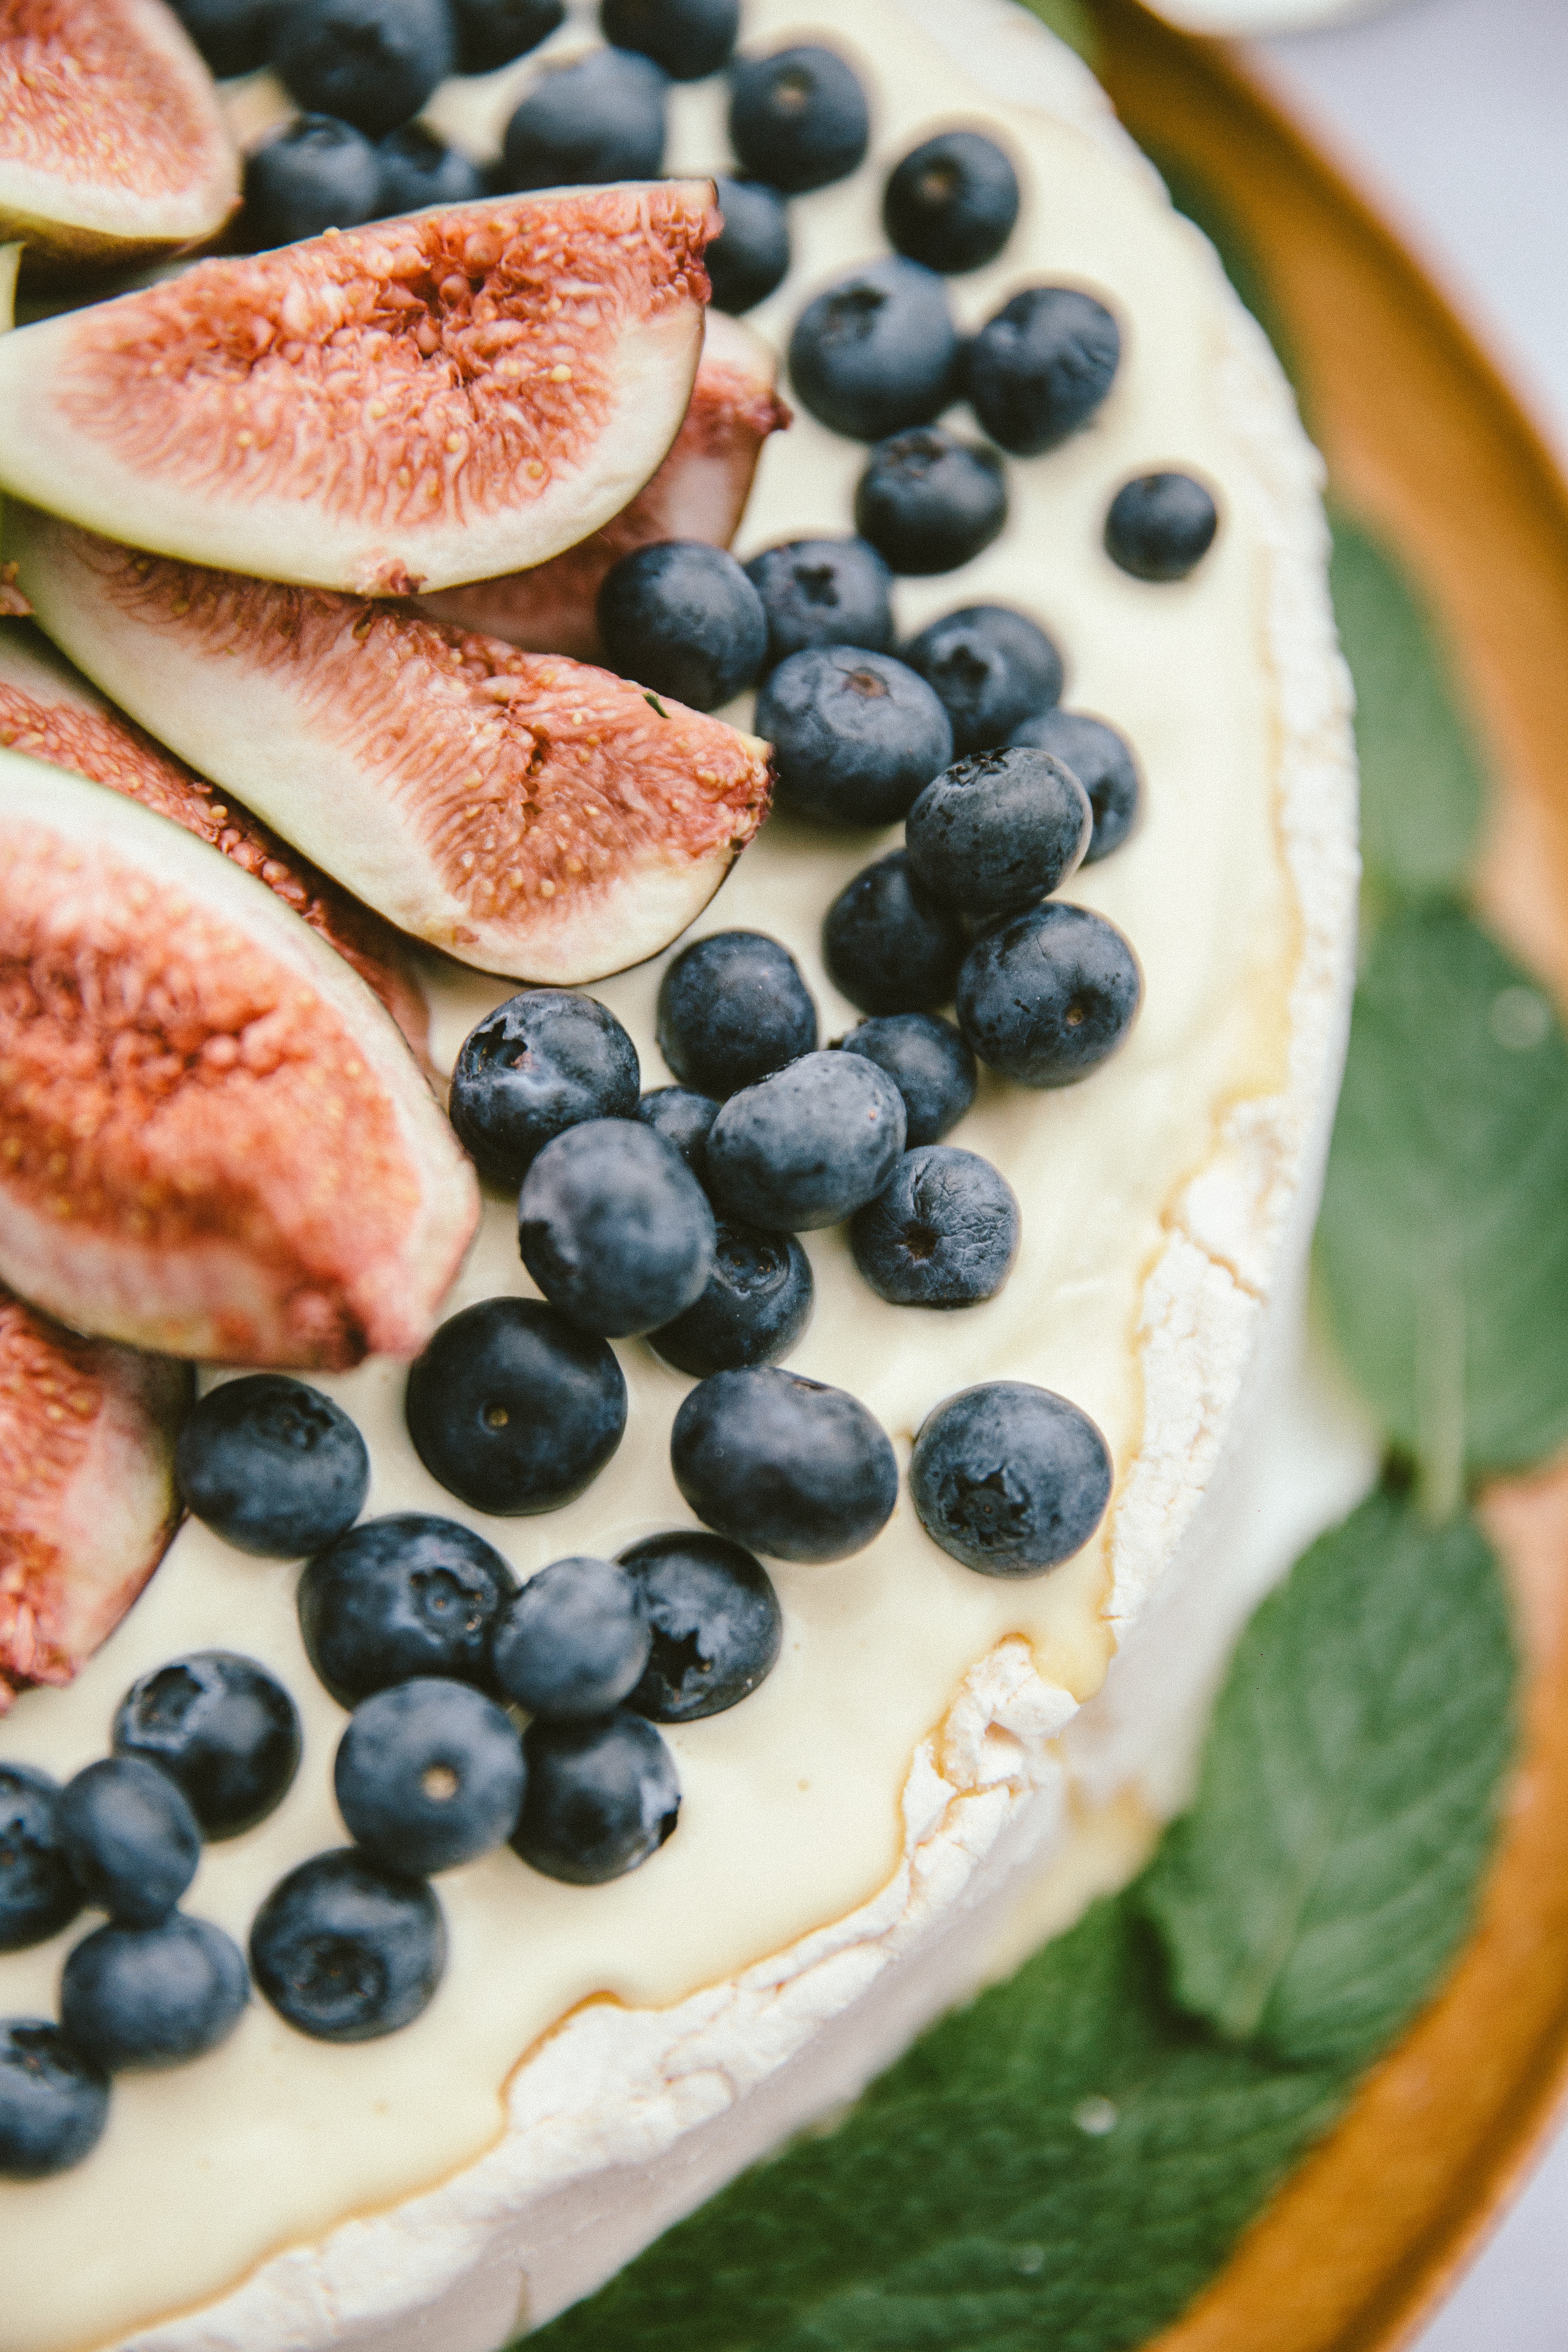
plant, fruit, berry, dish, meal, food, produce, blueberry, breakfast, dessert, mint, fig, pavolva, flowering plant, pavlova, land plant